McAlister's Deli

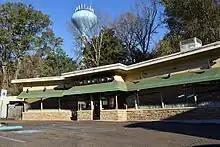
The original McAlister's Deli in Oxford, Mississippi

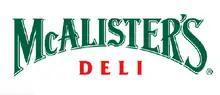
Old logo

McAlister's Deli is an American chain of fast casual restaurants founded in 1989 in Oxford Mississippi, by retired dentist Don Newcomb. There are currently over 500 locations in 29 states. The menu includes deli sandwiches, "giant spuds" (baked potatoes), soups, salads, and desserts, as well as catering items such as sandwich trays and boxed lunches. The chain is also known for its sweet tea, available by glass or gallon.